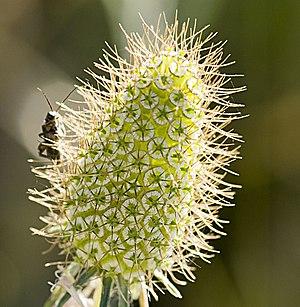
Tête fructifère fraîche de Scabiosa maritima (famille:Dipsacaceae), avant son explosion en semences. lieu de la prise de vue: garrigue de la France méditerranéenne